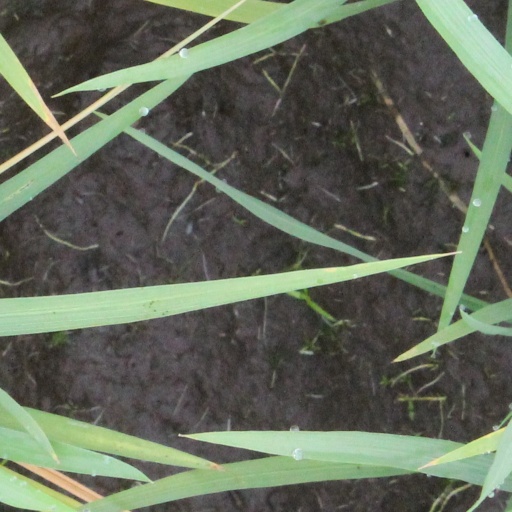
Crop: rice